USS Mount McKinley

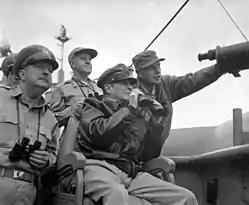
MacArthur observes the naval shelling of Incheon from "Mount McKinley", 15 September 1950 with Brigadier General Courtney Whitney (left) and Major General Edward M. Almond (right).

On 20 May 1950, "Mount McKinley" was underway for WesPac to conduct training operations with the 8th Army. On 26 June, the ship proceeded from Japan to direct the landing of American reinforcements at Pohang at the beginning of the Korean War. In early September 1950, General Douglas MacArthur was aboard, directing the amphibious assault at Inchon which forced the North Koreans to retreat north. The next assault was on the heavily mined port of Wonsan.